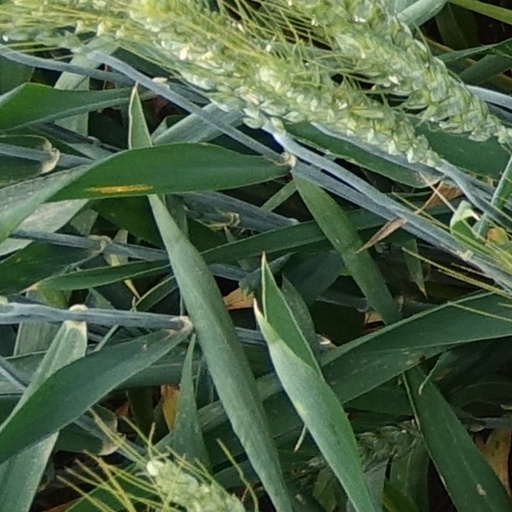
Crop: wheat